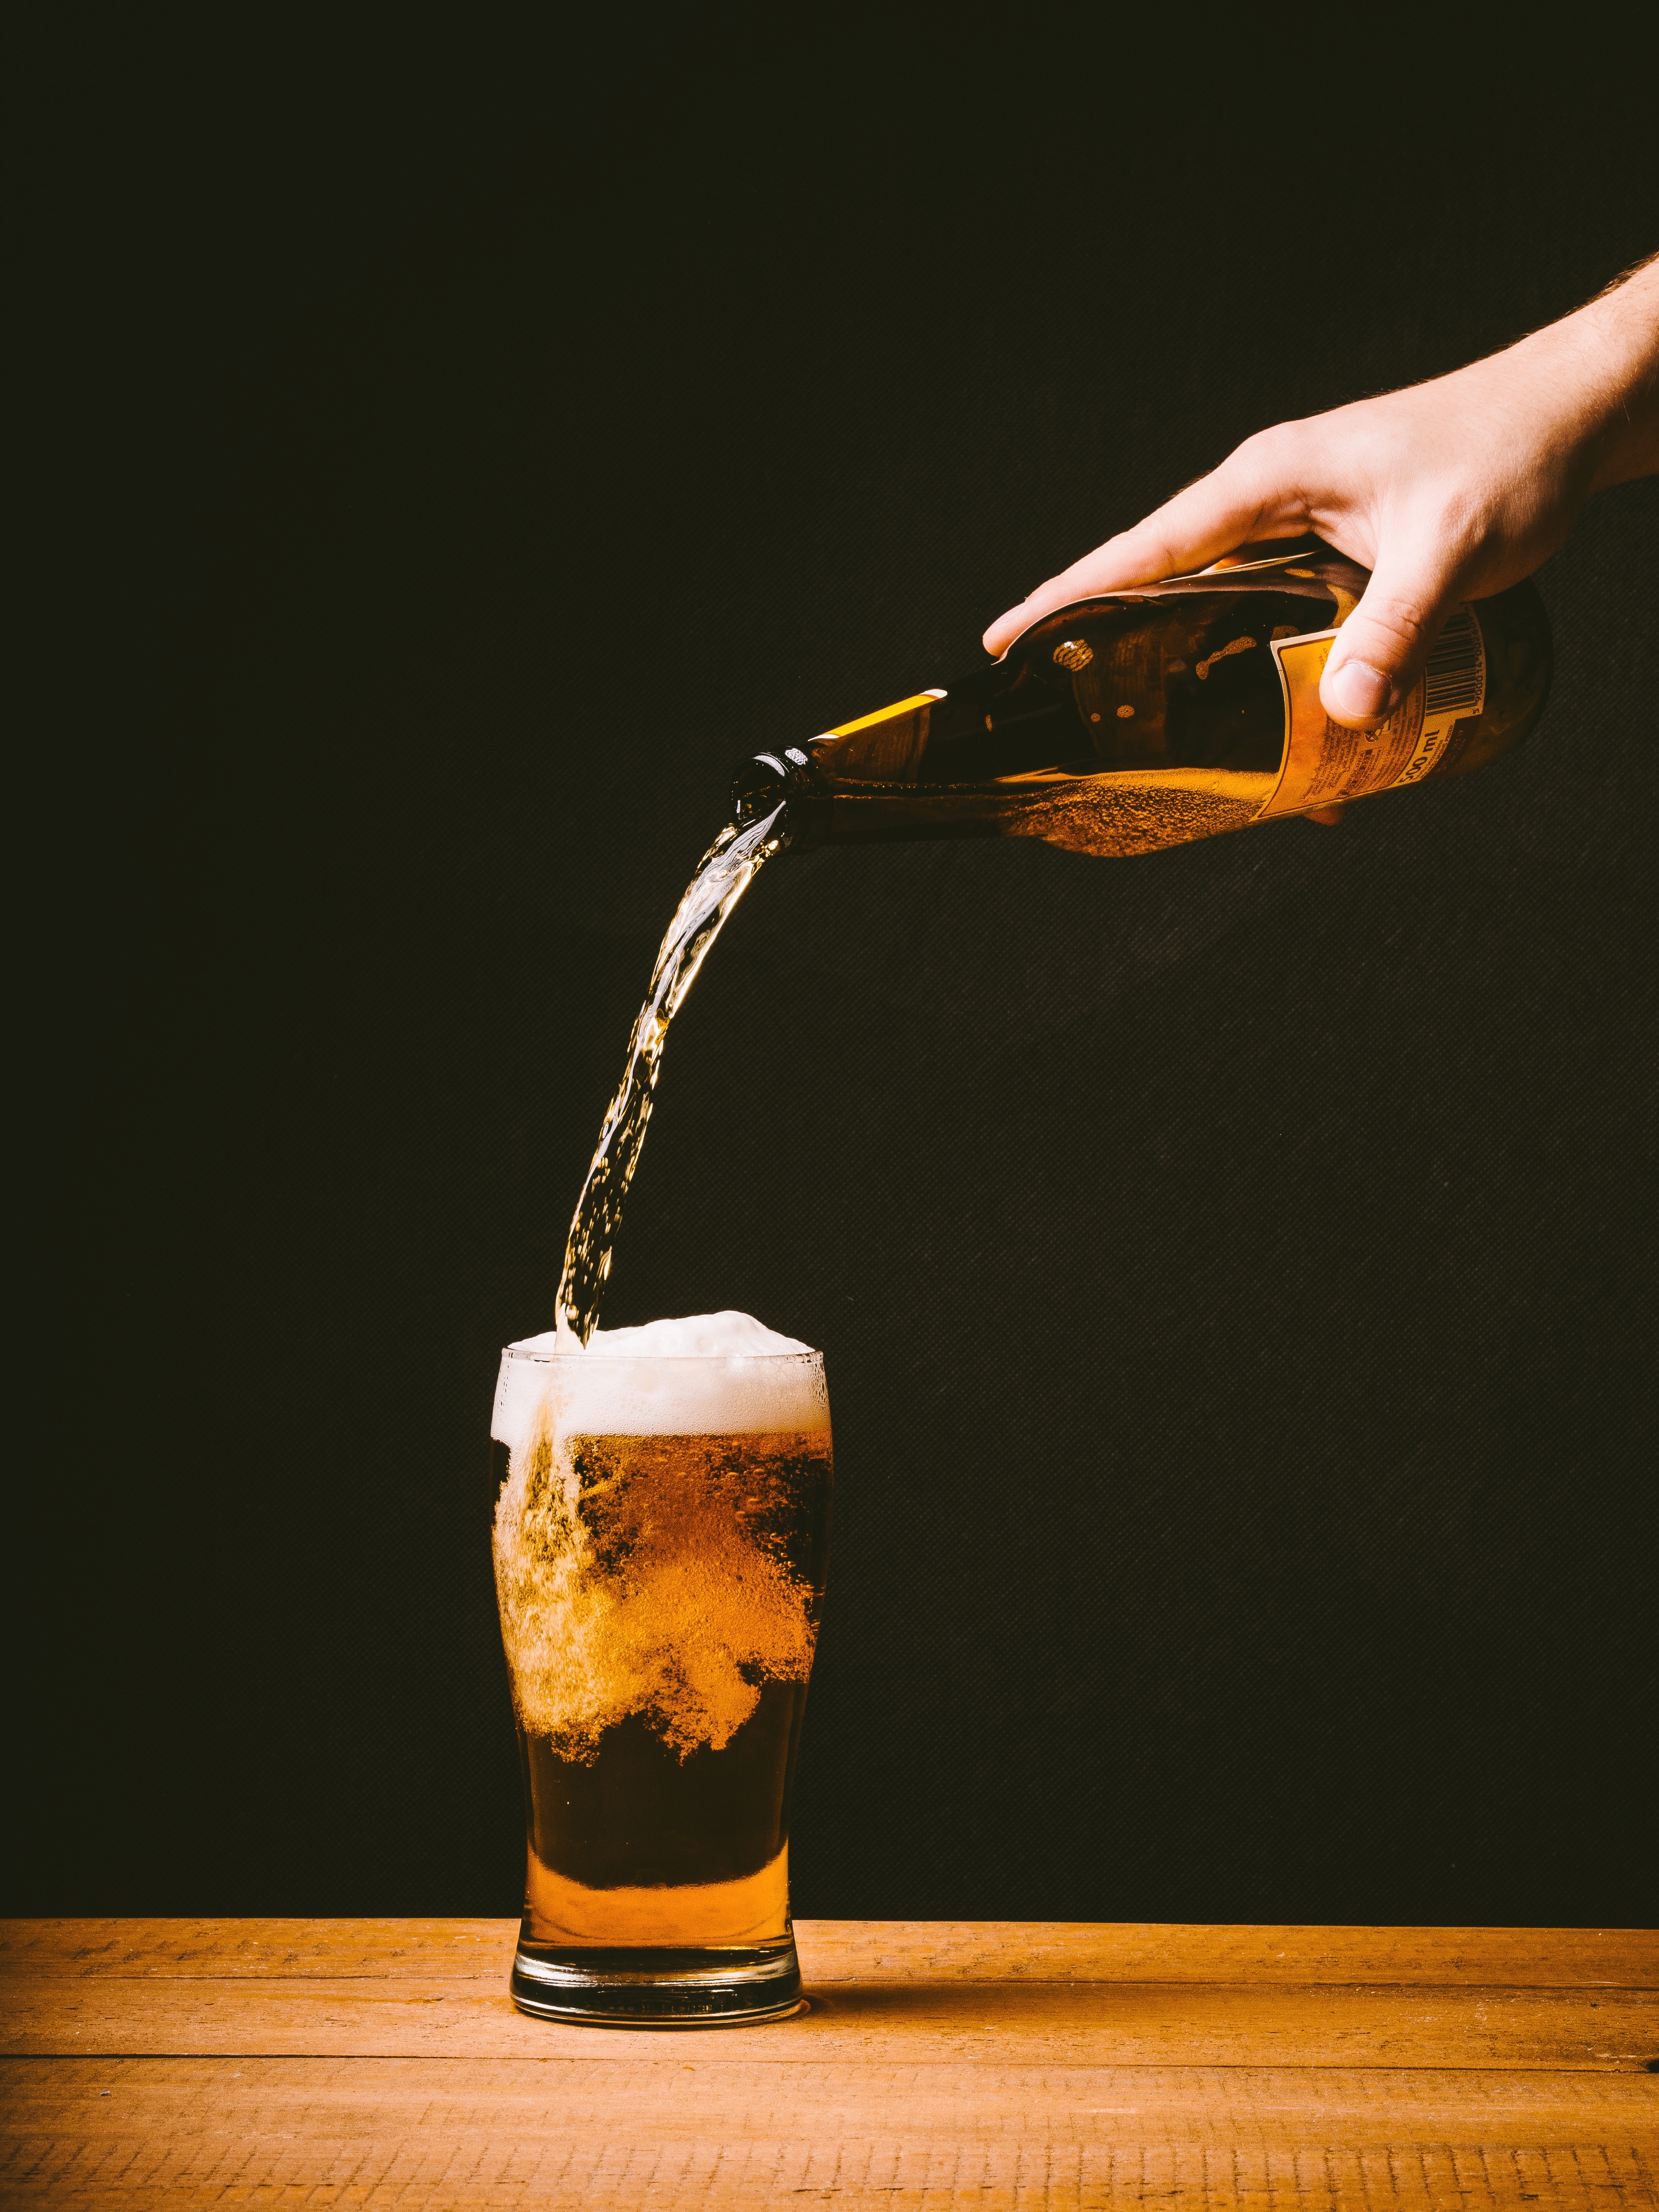
hand, cold, glass, bar, foam, splash, fresh, beverage, drink, bottle, yellow, beer, bubble, alcohol, pouring, lager, gold, refreshment, pub, brew, pint, still life photography, distilled beverage